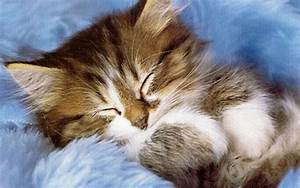
Label: gatto